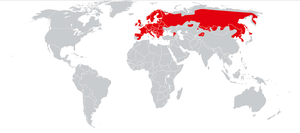
Egern
Egernets udbredelse.
Egernets udbredelse.
Egern, også kaldet europæisk egern eller almindeligt egern, er en gnaver i egernfamilien med en kropslængde på omkring 22 cm. Den store hale måler 17 cm. Det er almindeligt forekommende i Danmark, både i en rød, brun og sort farvevariant.